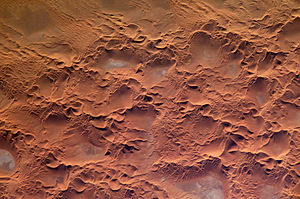
Erg (ørken)
Issaouane Erg
Ordet erg kommer af arabisk irj = "sandørken". Det er et stort ørkenområde, ofte en lavning, som er blevet fyldt af vindbåret sand over et meget langt tidsrum. Sandet blæses op til klitter af mægtige dimensioner, hvor den herskende vindretning er markeret ved, at læsiden er den stejle side. Det største erg-område ligger på den arabiske halvø, hvor ar-Rub al-Khali dækker mere end 600.000 km².